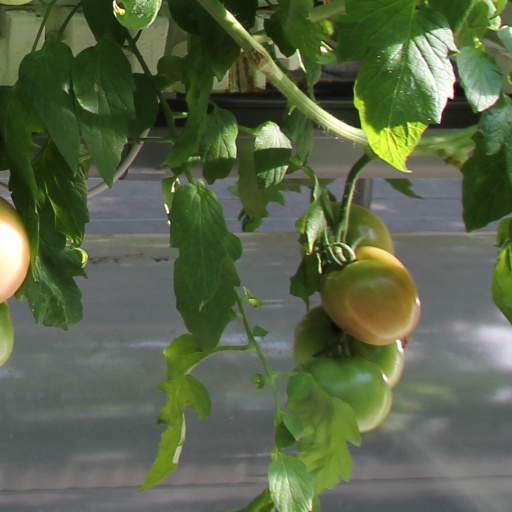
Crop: tomato